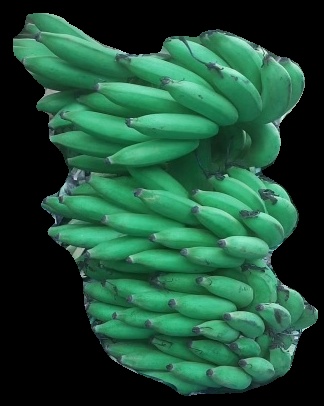
Variety: elakki-bale
Grade: grade1